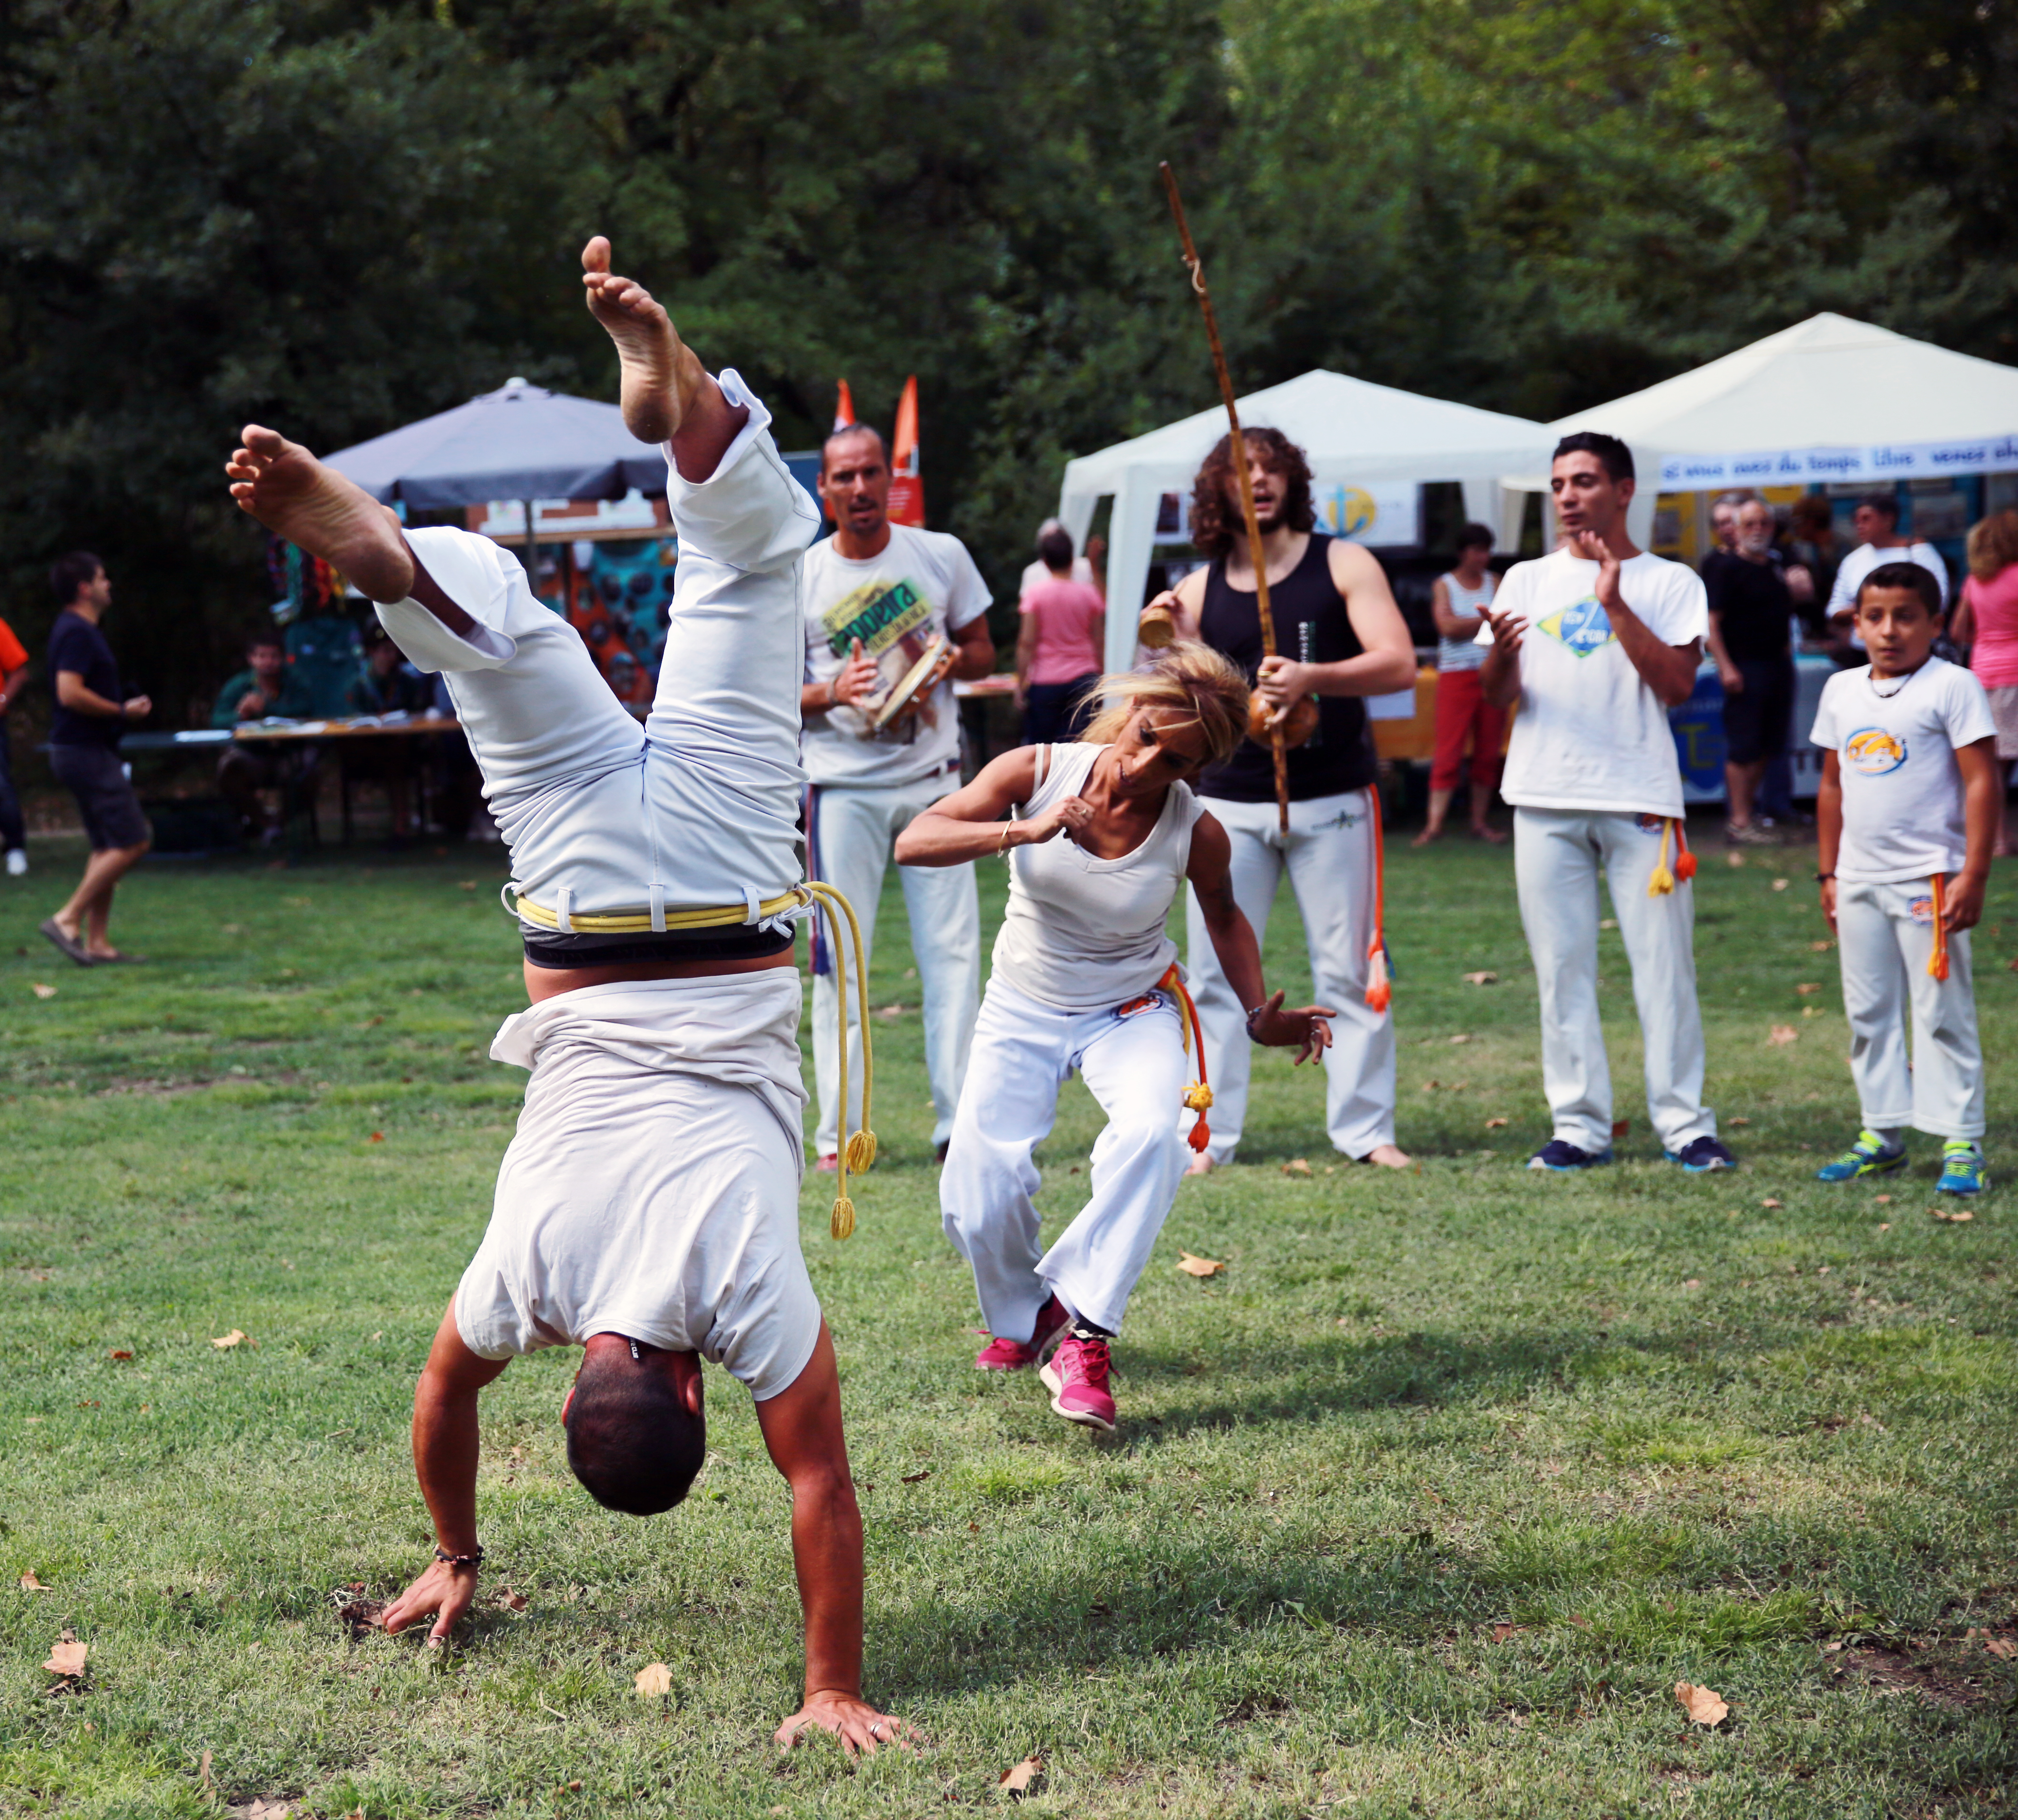
outdoor, france, europe, canon, musique, midi, sports, montpellier, danse, association, southfrance, sdfrankreich, zuidfrankrijk, mditerrane, languedocroussillon, hrault, exterieur, manifestation, capoeira, agilit, chants, forumdesassociations, demonstration, fit, forme, adresse, artmartial, tournament, team sport, weight training, physical fitness